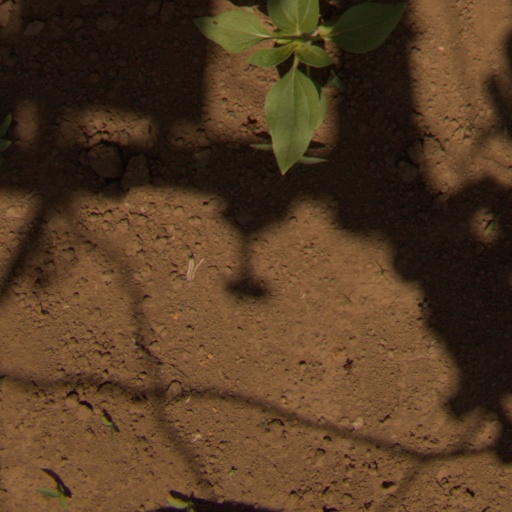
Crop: Jerusalem artichoke